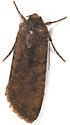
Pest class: cutworms